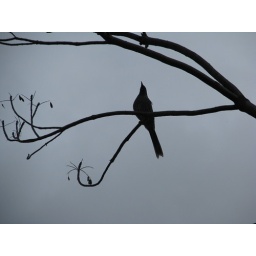
bird in tree